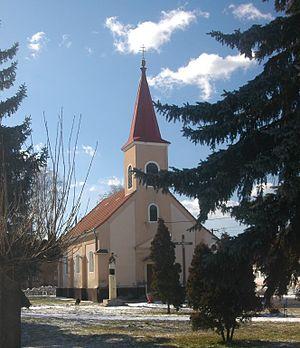
Vrádište est un village de Slovaquie situé dans la région de Trnava.